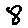
Label: 8